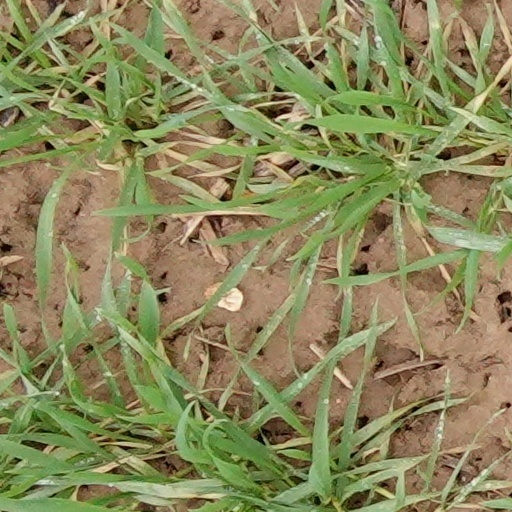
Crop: wheat